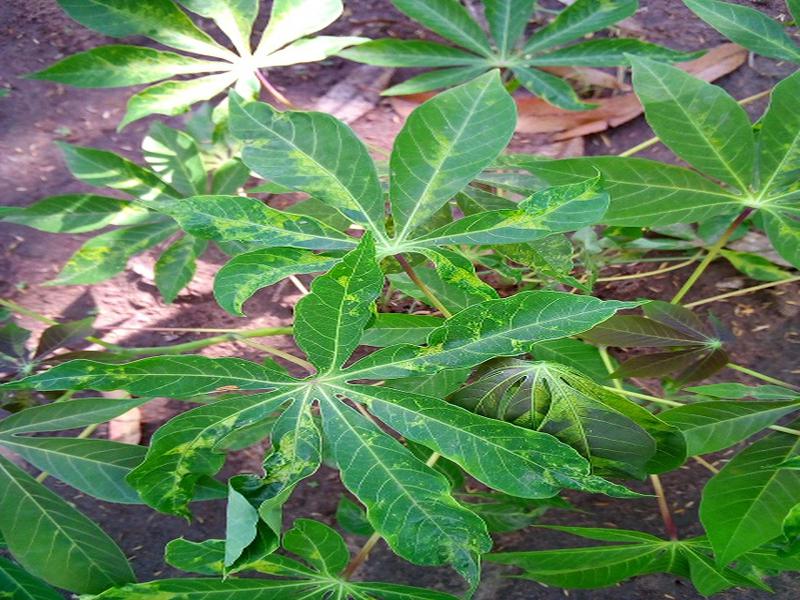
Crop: cassava
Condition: mosaic_disease